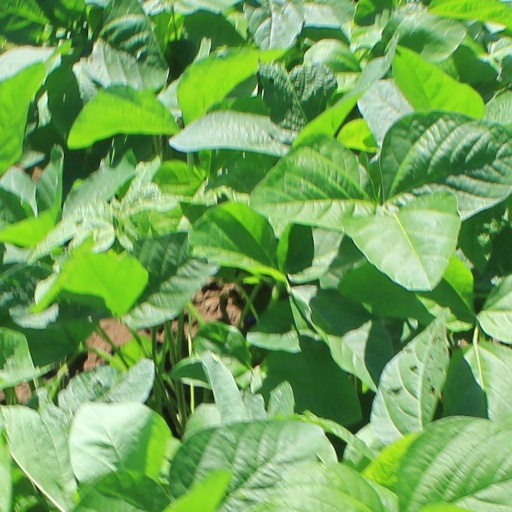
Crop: soybean